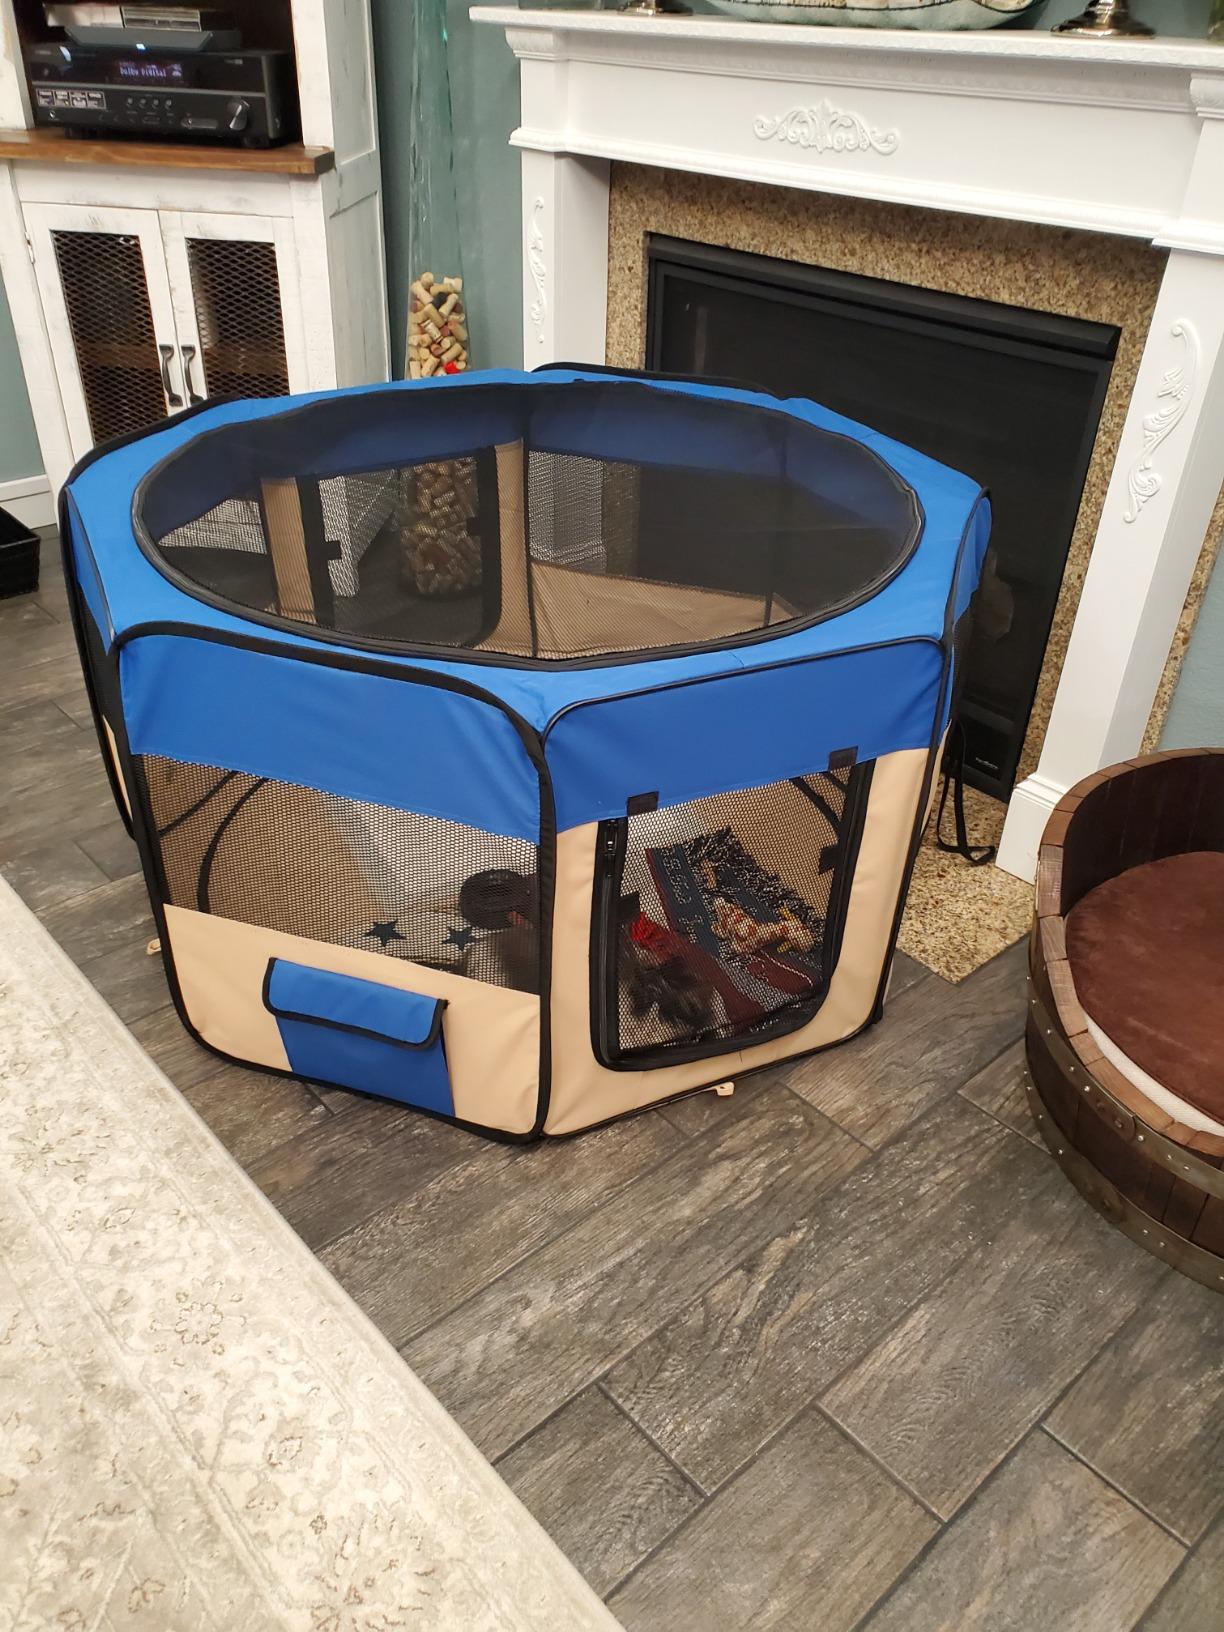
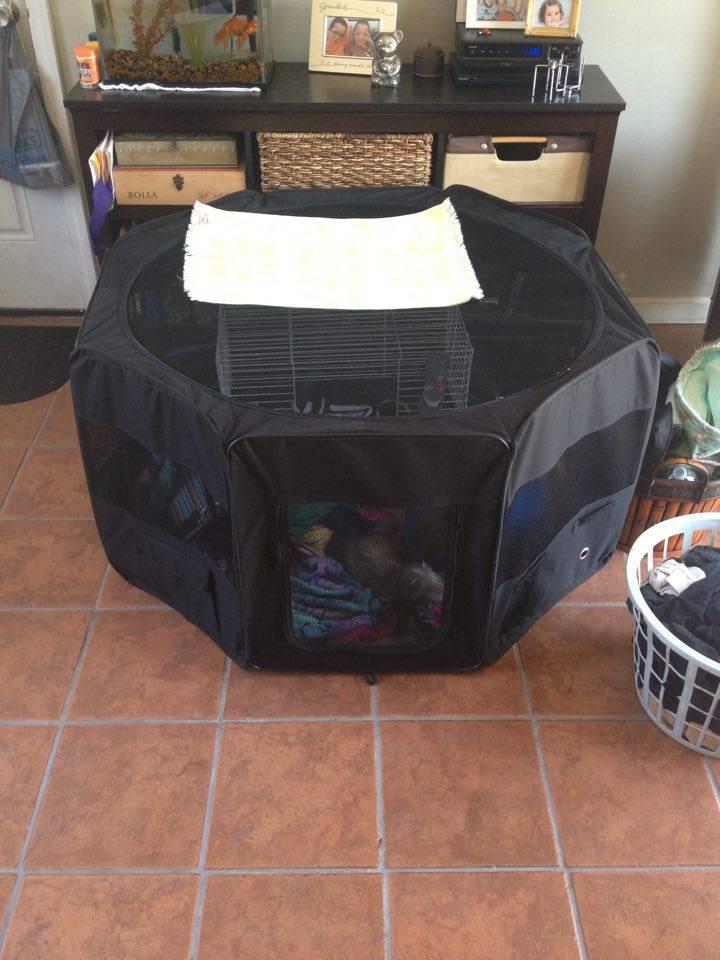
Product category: items_kennel
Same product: no